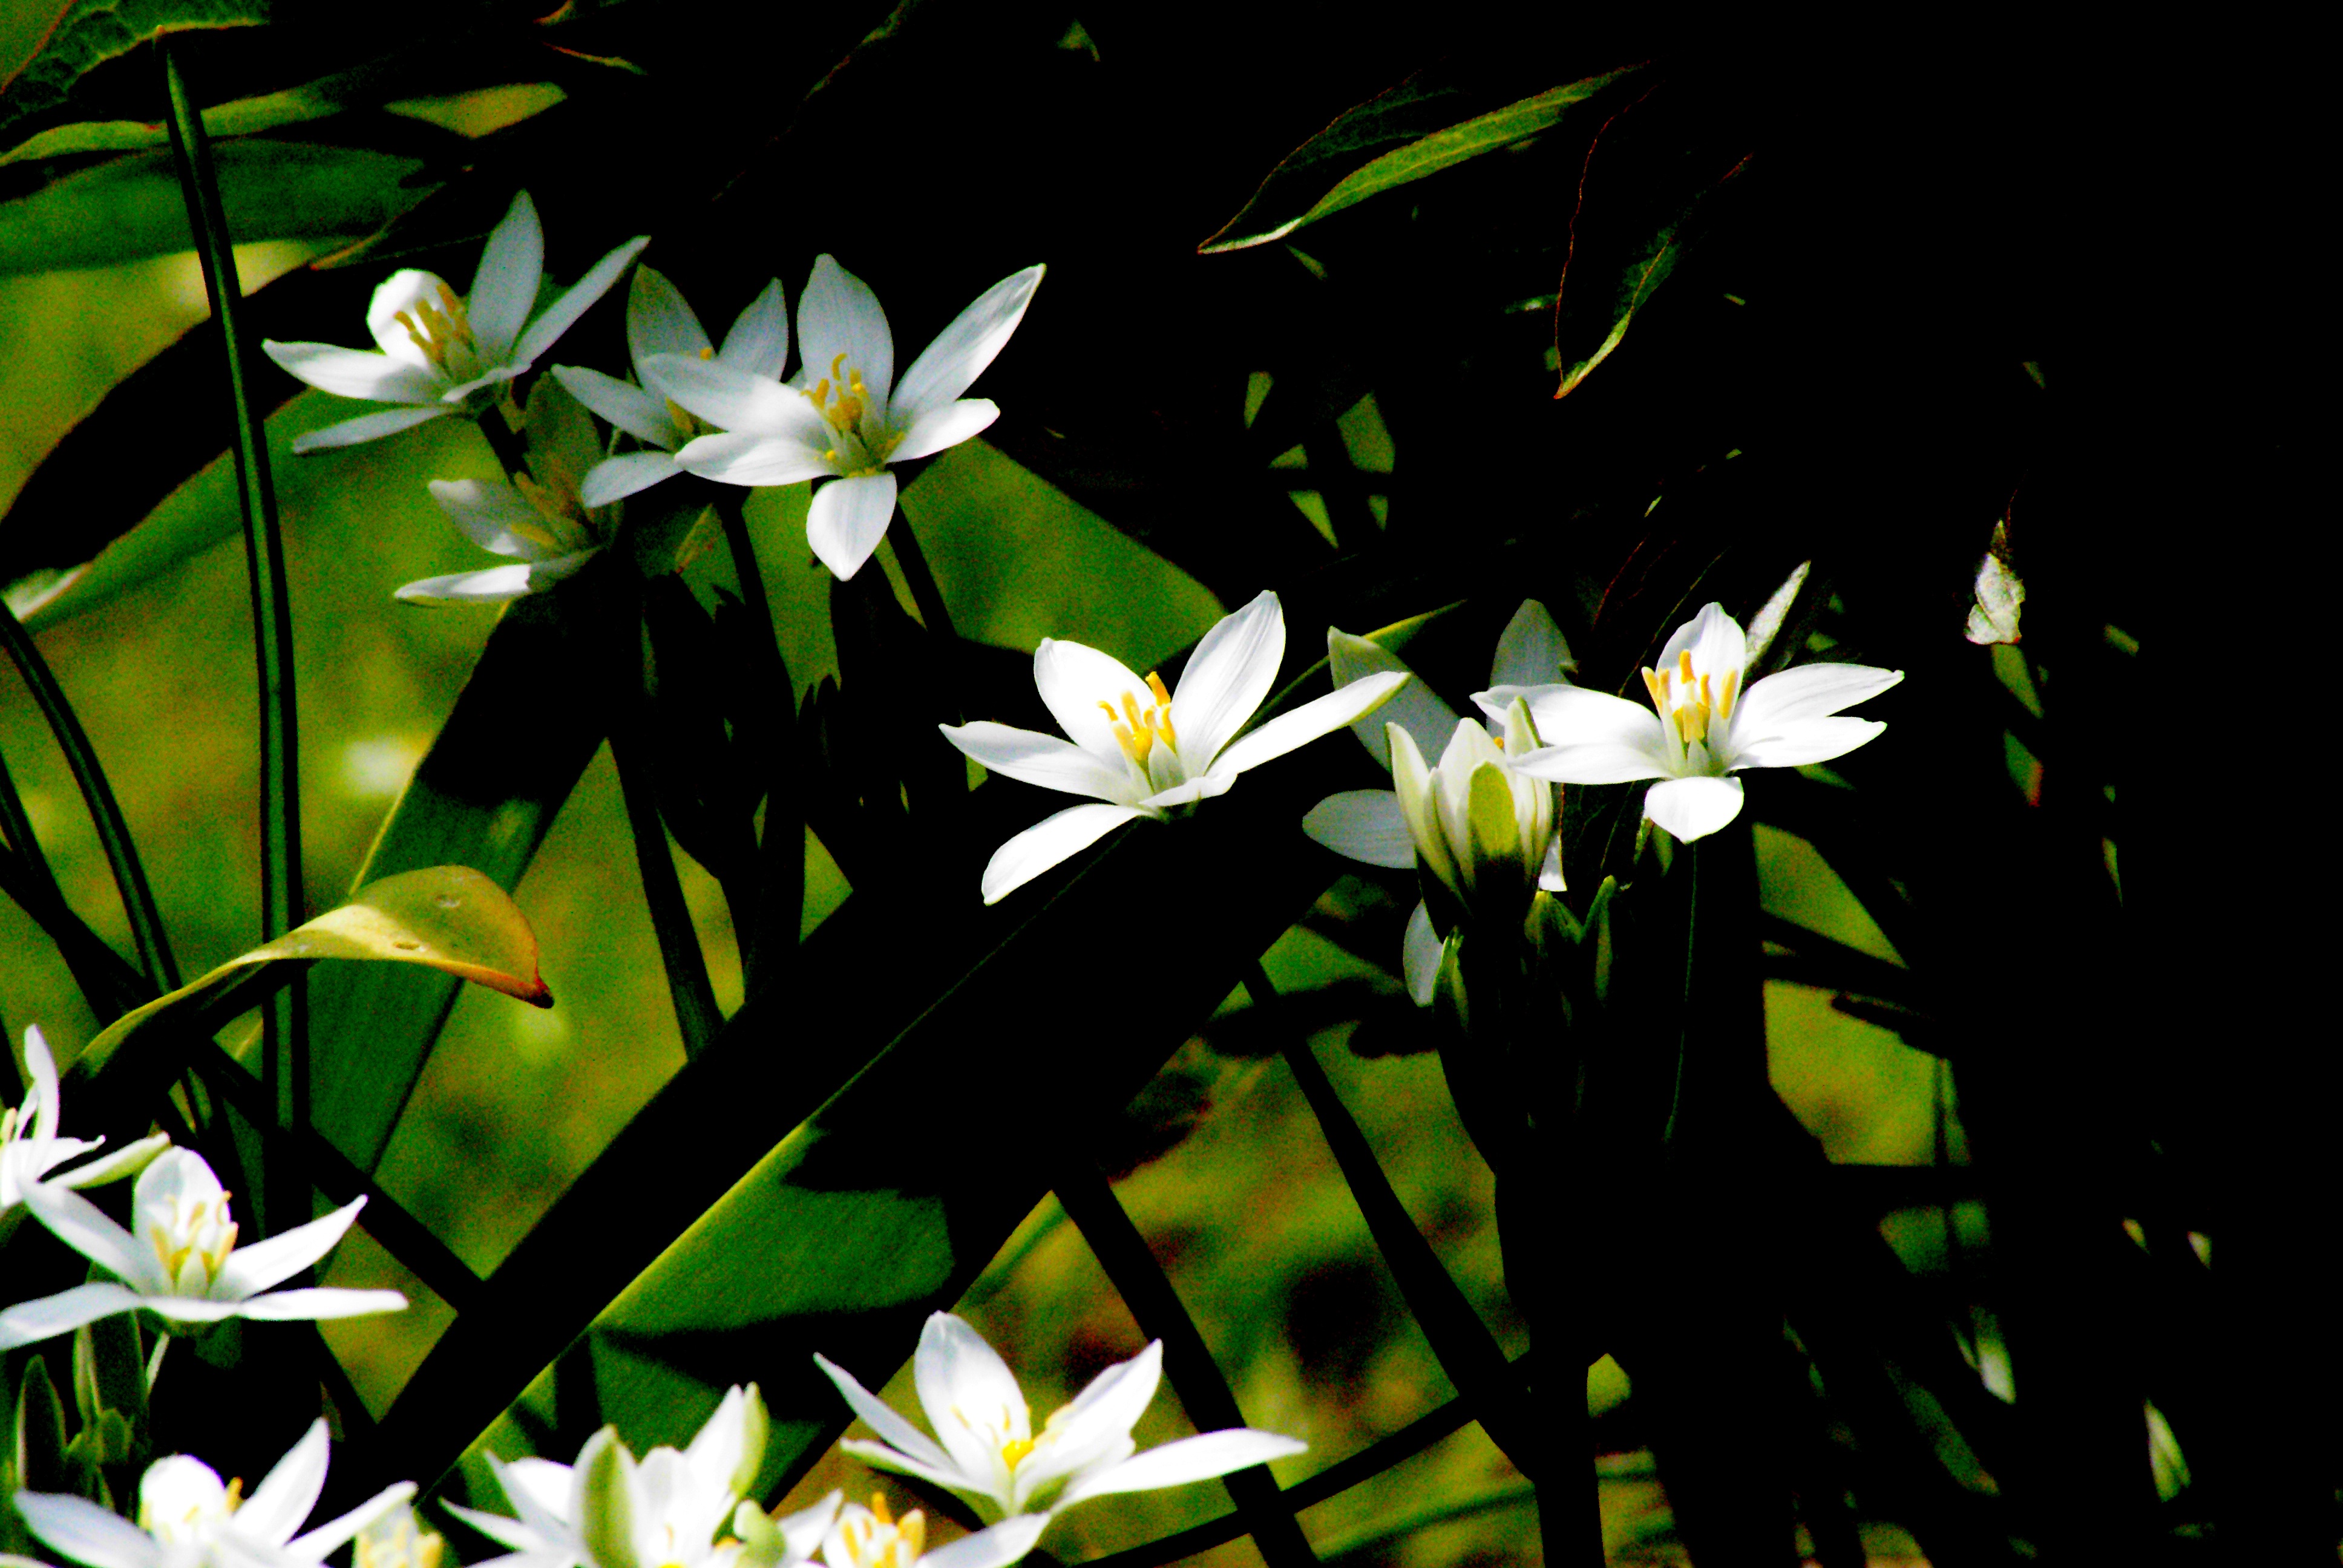
nature, grass, branch, blossom, light, plant, sunlight, leaf, flower, petal, green, contrast, botany, yellow, garden, flora, wildflower, light and shade, macro photography, white flowers, jasmine, flowering plant, land plant